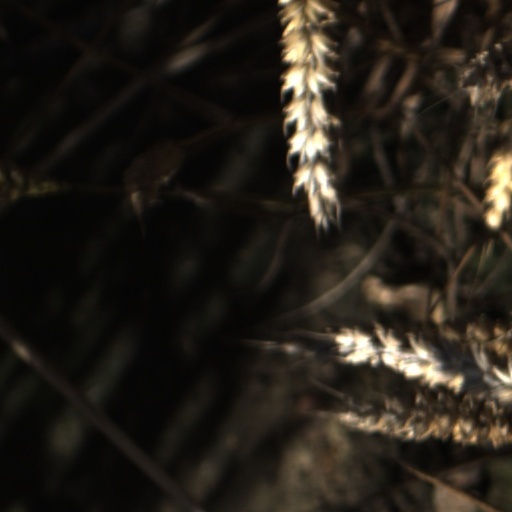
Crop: wheat